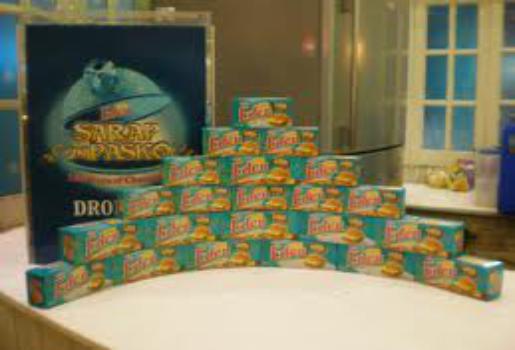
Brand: Eden Cheese
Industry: Food